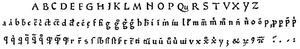
Arnold Pannartz et Konrad Sweynheim sont deux imprimeurs allemands du XVᵉ siècle, qui ont introduit l’imprimerie en Italie.